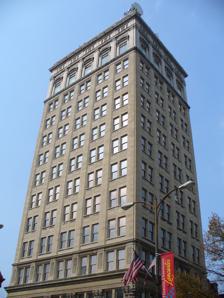
Building: W. W. Griest Building
Country: United States of America
Year built: 1925
Building in Pennsylvania, United States W.W. Griest Building W. W. Griest Building General information Location 8 North Queen Street Lancaster, Pennsylvania , United States Construction started 1924 Completed 1925 Technical details Floor count 14 Design and construction Architect(s) C. Emlen Urban W. W. Griest Building U.S. National Register of Historic Places Show map of Pennsylvania Show map of the United States Location 8 N. Queen St., Lancaster, Pennsylvania Coordinates 40°2′17″N 76°18′24″W / 40.03806°N 76.30667°W / 40.03806; -76.30667 Area less than one acre Built 1924–1925 Architect Urban, C. Emlen Architectural style Italian Renaissance Revival NRHP reference No. 99000755 Added to NRHP June 25, 1999 References The W.W. Griest Building , also known as the Lancaster Federal Building and PP&L Building, is an historic, American skyscraper that is located in the city of Lancaster, Pennsylvania . It has been listed on the U.S. National Register of Historic Places since June 25, 1999. History and architectural features The W.W. Griest Building was named after William Walton Griest , a former Pennsylvania representative and head of Lancaster Public Utilities. Designed by noted Lancaster architect C. Emlen Urban and built between 1924 and 1925, this historic structure was created in the Italian Renaissance Revival . A steel frame building that was faced in granite , limestone , and terra cotta , it is fourteen stories tall; each floor measures sixty-six feet by fifty-five feet, or 3,600 square feet. The twelfth floor, now office space, once housed a three hundred-seat auditorium with a green and gold frescoed ceiling. A -fifty-three-foot tall tower was added to the top of the building in 1976. The W.W. Griest Building is the second tallest building in the city of Lancaster. It has been listed on the U.S. National Register of Historic Places since June 25, 1999. References